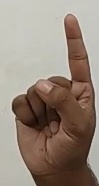
ASL sign: 1